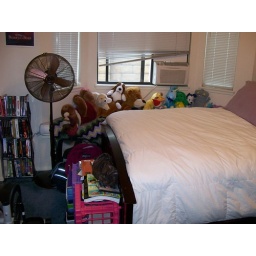
bedroom in parent's house